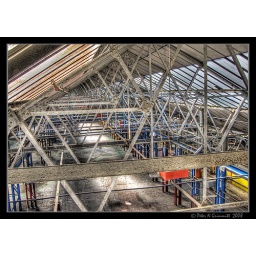
Three floors up above the abandoned factory floor was an opening under the roof trusses